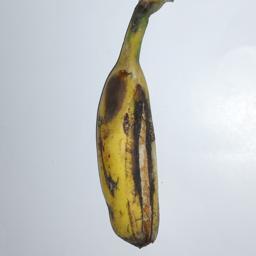
Banana variety: Champa Kola